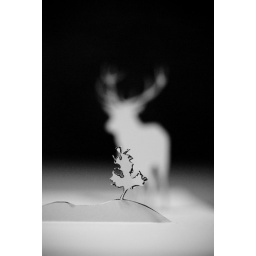
plant a tree in your mind